Concentrate and Ask Again

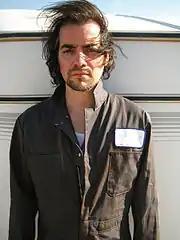
Guest star Kevin Corrigan returned as Sam Weiss.

"Concentrate and Ask Again" was written by co-producer Graham Roland and story editor Matthew Pitts, a former assistant of series co-creator J. J. Abrams. The last episode Roland co-wrote was the season three episode "The Abducted", while Pitts' last writing credit was the season three episode "Do Shapeshifters Dream of Electric Sheep?". Dennis Smith directed the episode, his first "Fringe" credit since the season two episode "August".